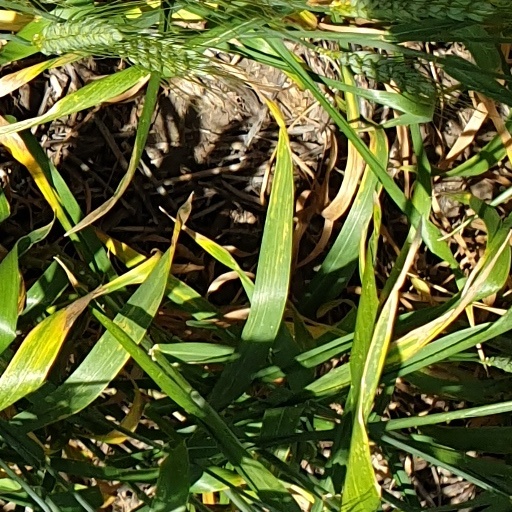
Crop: wheat